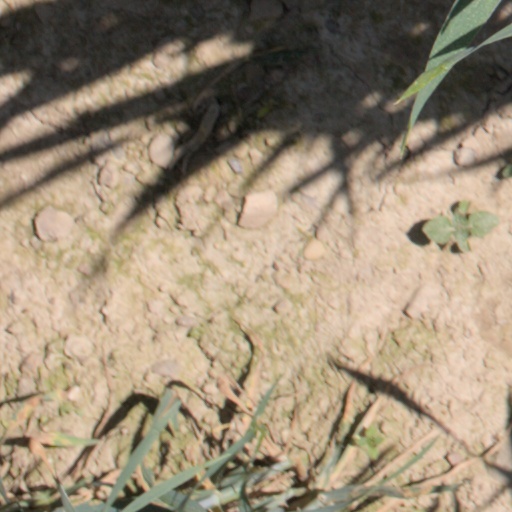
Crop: wheat